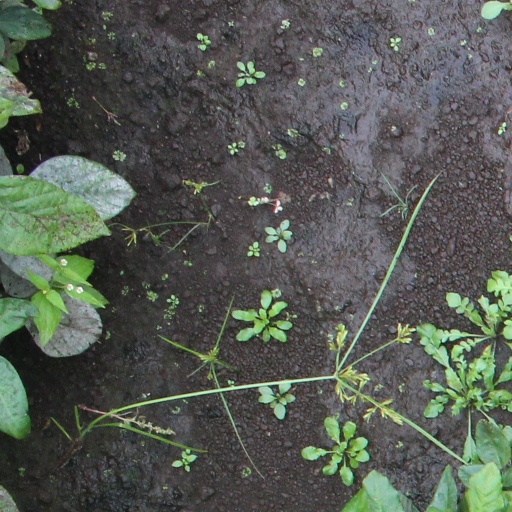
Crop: soybean